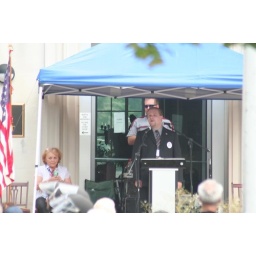
"We should not have street signs in one language!" Voice of The People USA